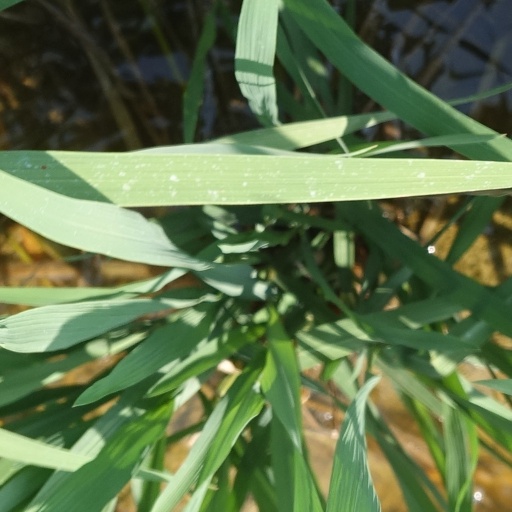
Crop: rice